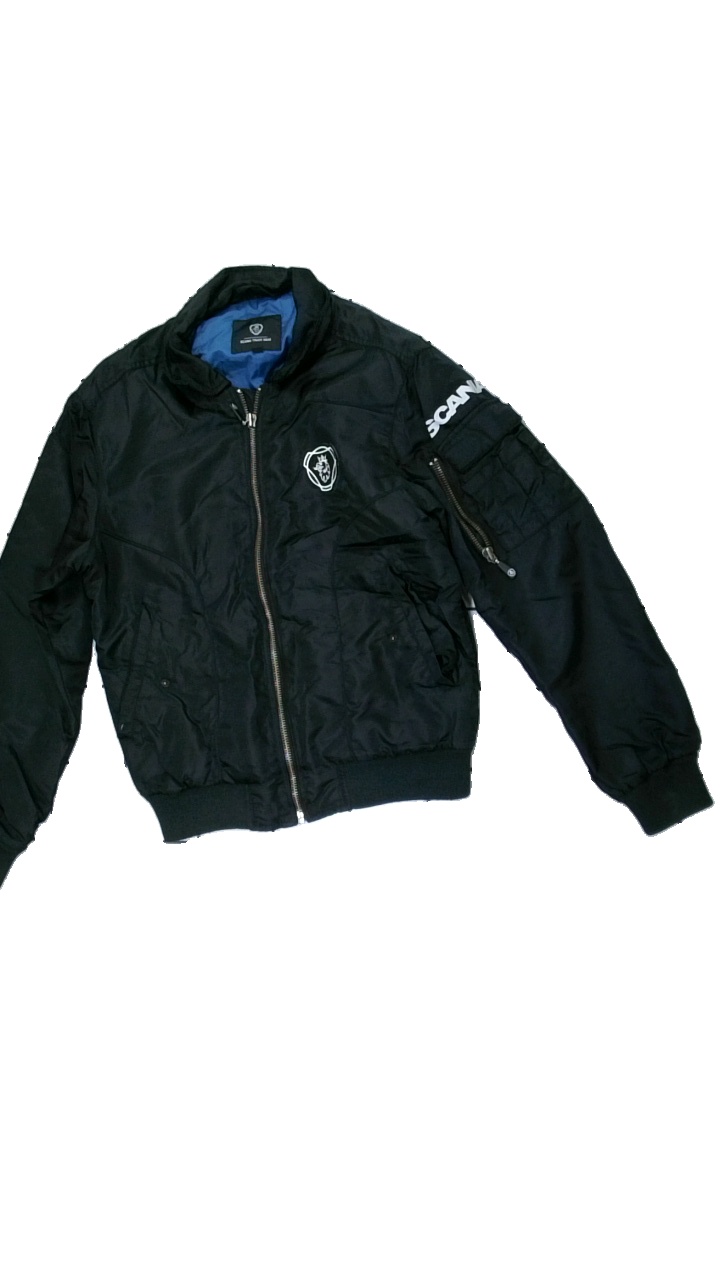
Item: Jacket (Unisex)
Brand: Scania Truck Gear
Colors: Black
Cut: Regular
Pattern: Logo print
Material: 89% Nylon 11% Cont?
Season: All
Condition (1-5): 5
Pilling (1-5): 5
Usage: Reuse
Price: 50-100